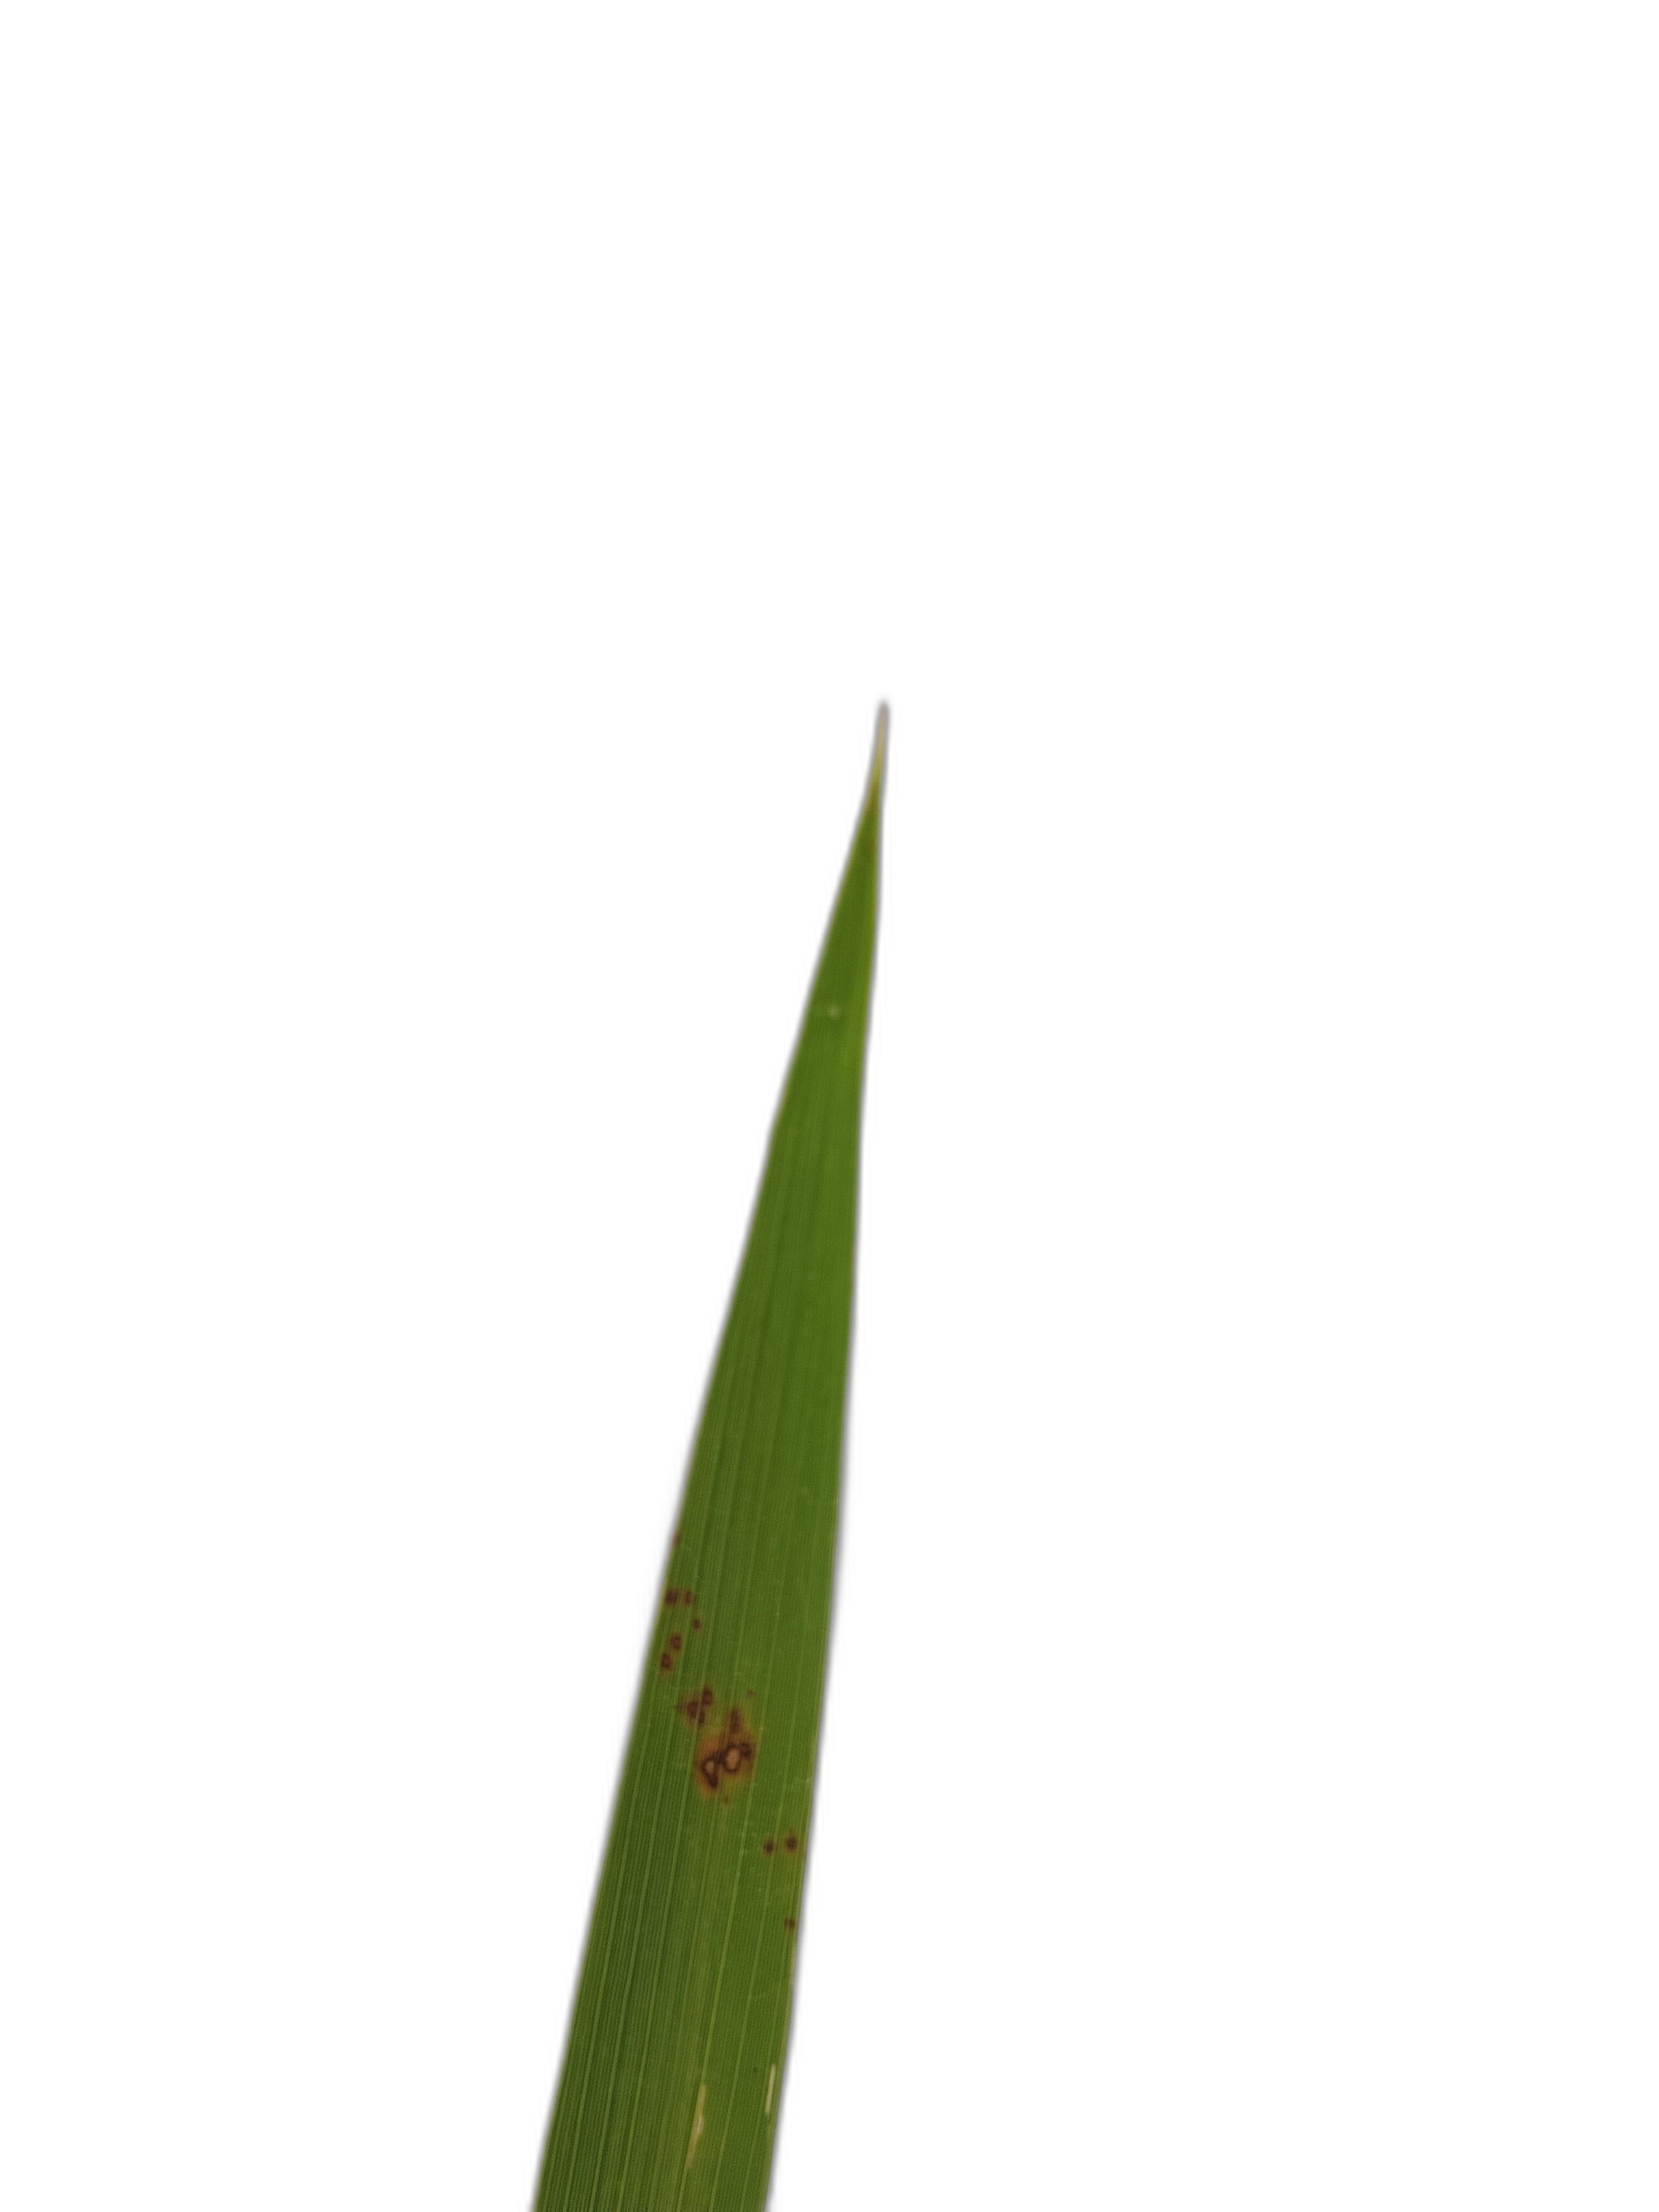
Label: Rice Blast